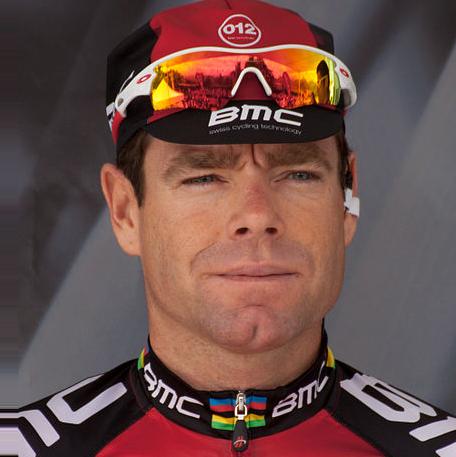
Age: 34